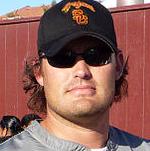
Age: 28